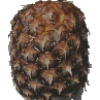
Label: Pineapple 1